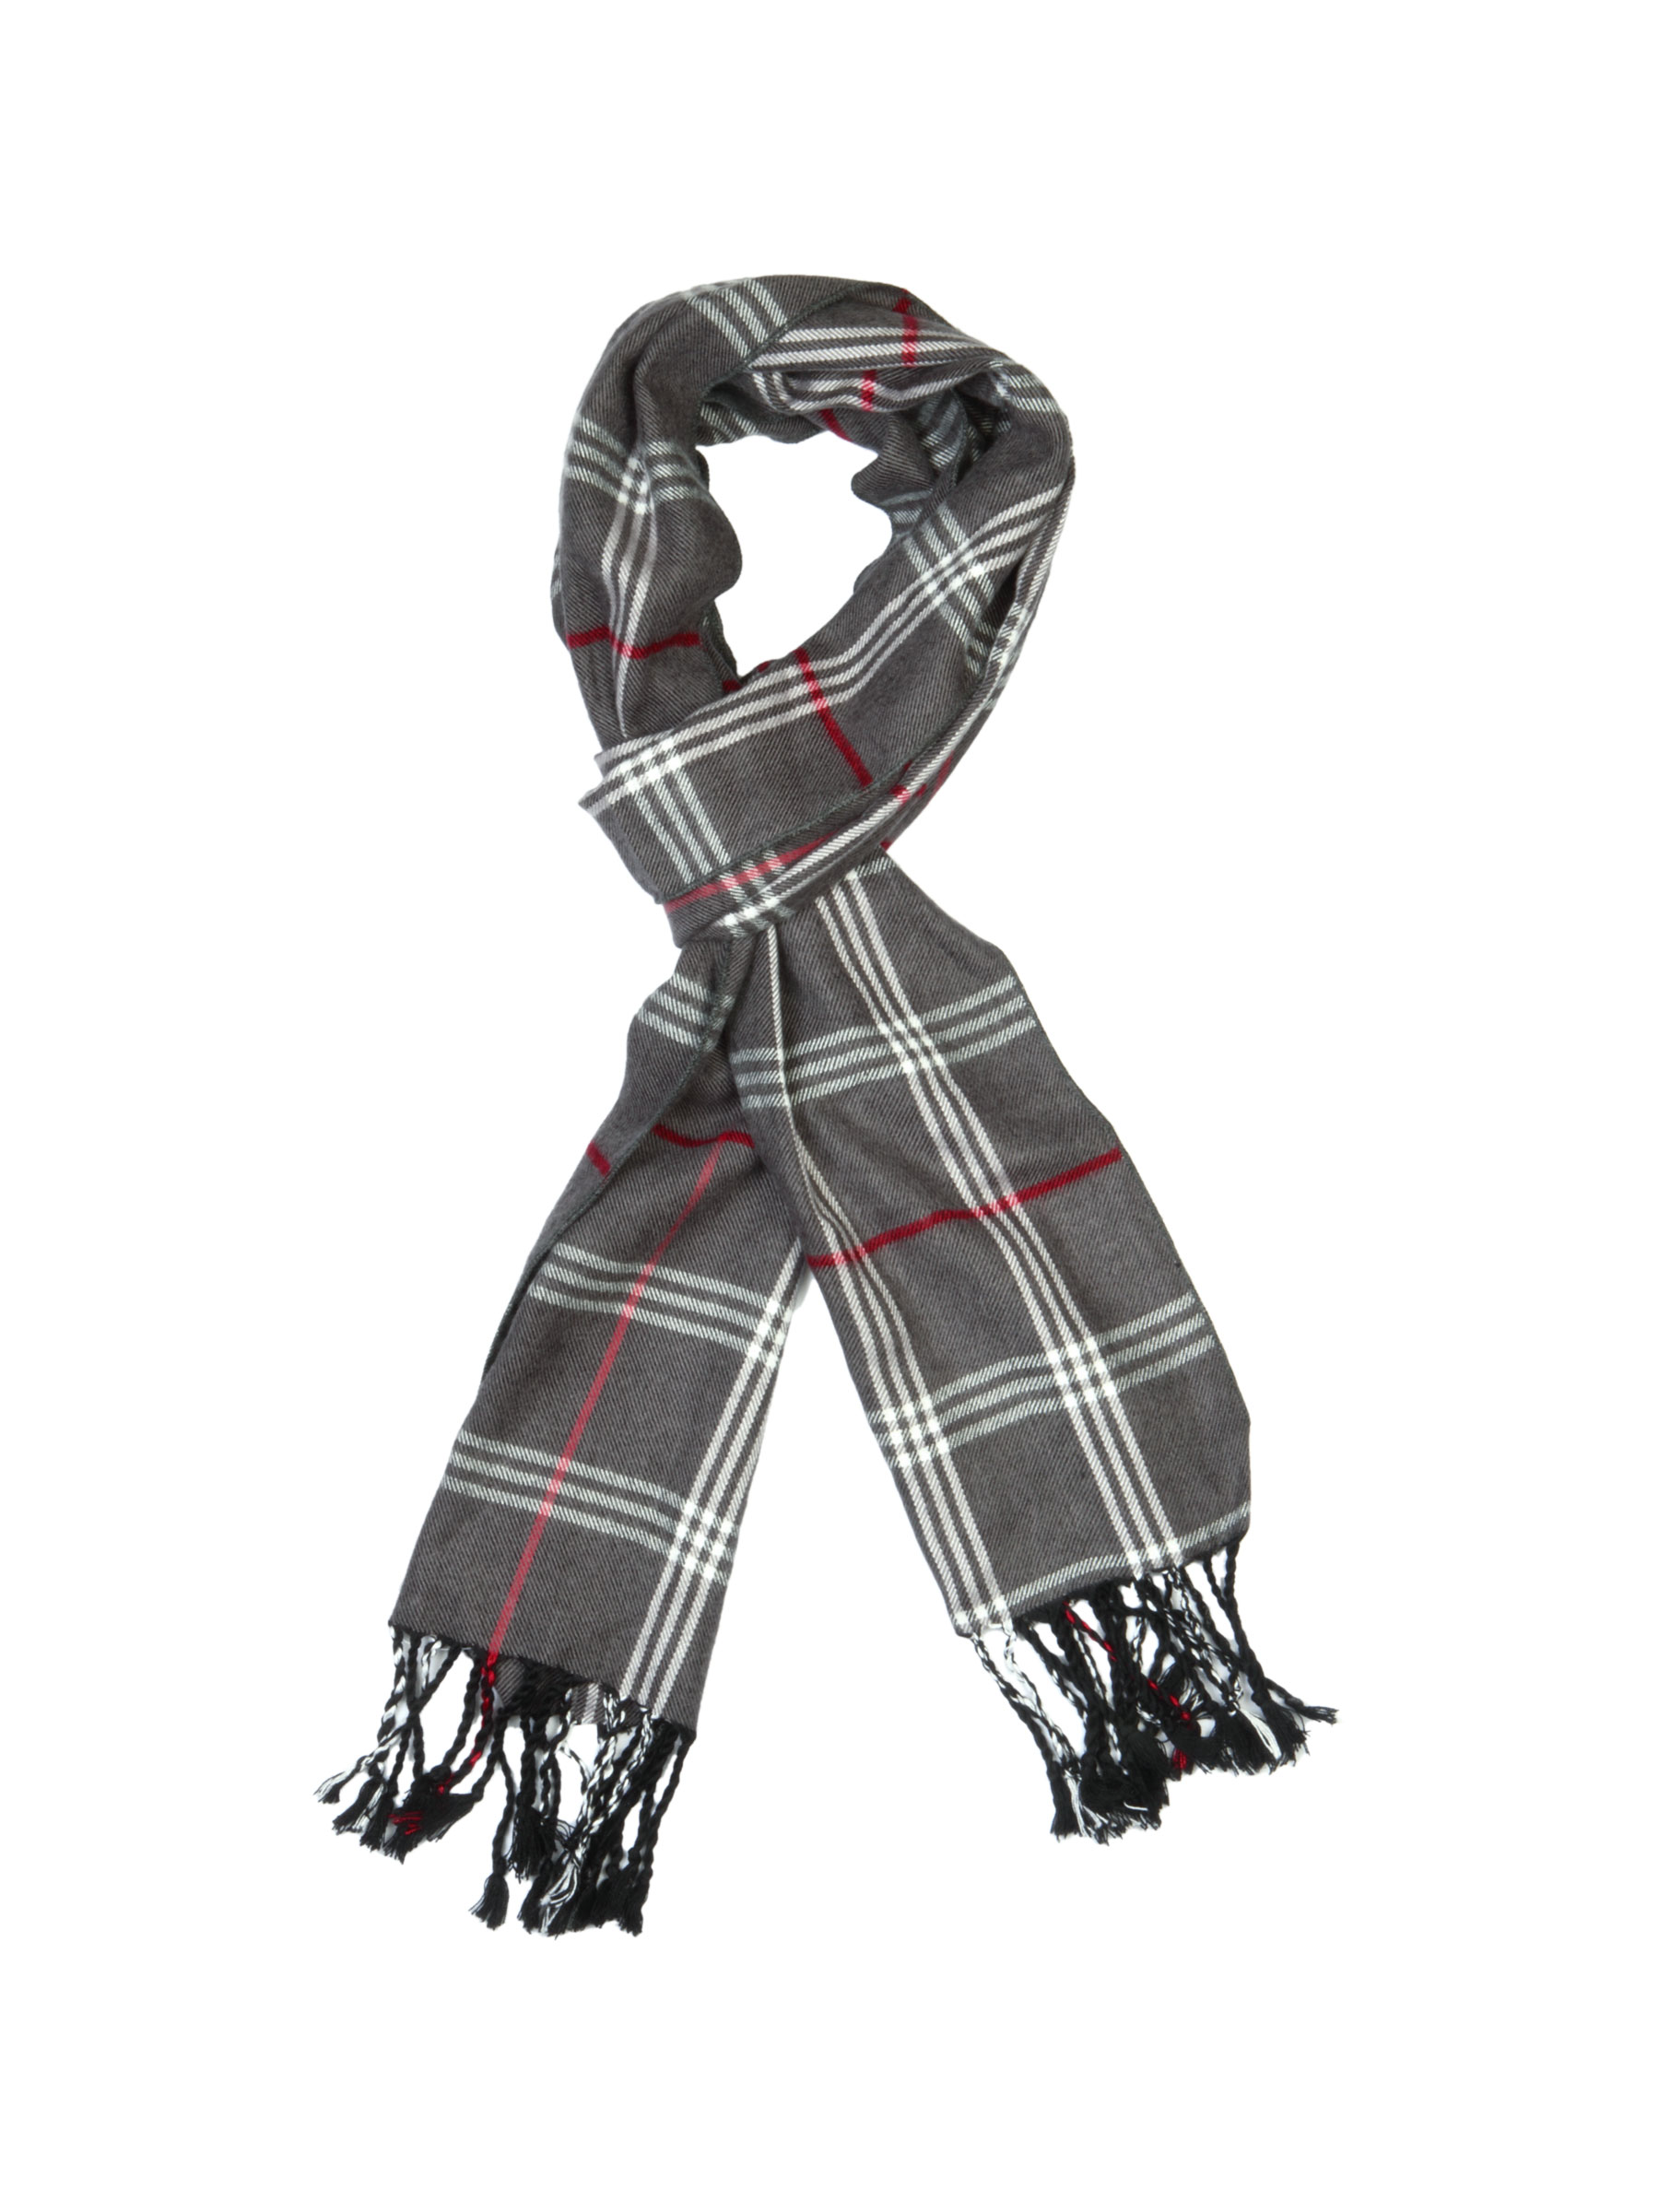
Lino Perros Men Grey Check Scarf
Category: Accessories / Scarves / Scarves
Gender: Men
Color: Grey
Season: Winter 2015
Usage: Casual